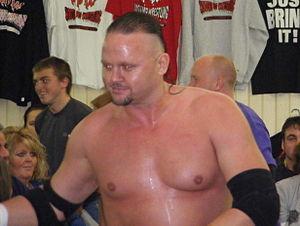
Christopher Kindred est un catcheur américain né le 25 octobre 1966 à Indianapolis en Indiana. Il travaille actuellement à la Ohio Valley Wrestling sous le nom de Flash Flanagan.